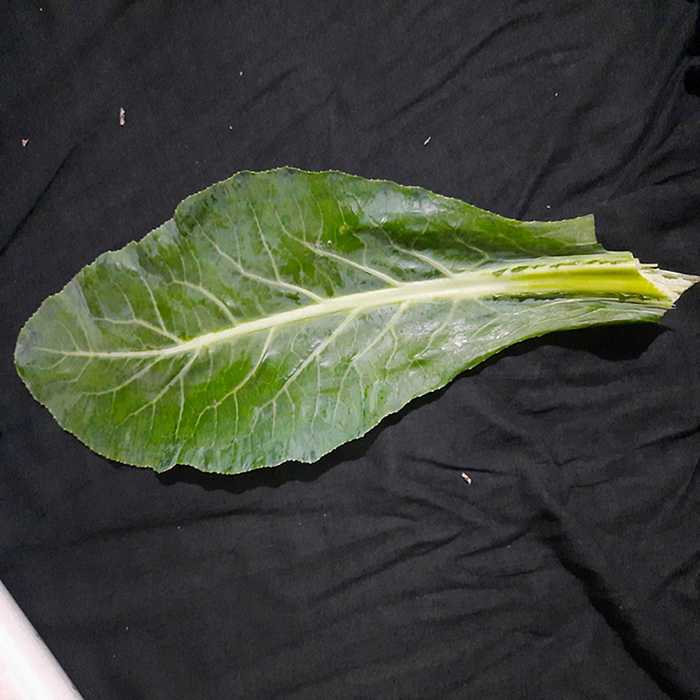
Plant: Cauliflower
Label: Fresh leaf